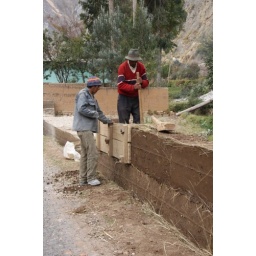
building a wall near Tarma